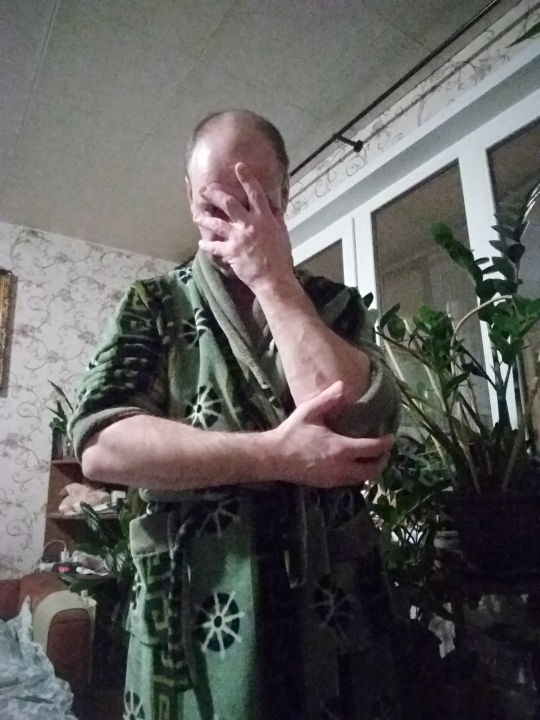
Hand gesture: no_gesture